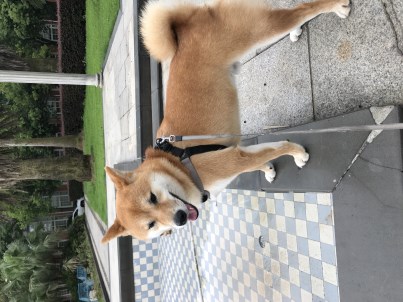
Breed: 1043-n000001-Shiba_Dog